Canadian Imperial Bank of Commerce

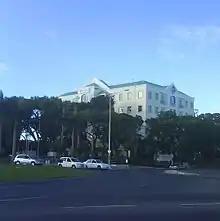
Head office for FirstCaribbean International Bank in 2010, a year before the bank was re-branded under CIBC.

In December 2006, CIBC acquired majority control of its publicly held joint venture FirstCaribbean International Bank for just over US$1 billion, (Bds$2 billion), when it purchased the 43.7% stake owned by Barclays Bank. CIBC rebranded the division "CIBC FirstCaribbean International Bank" in 2011.